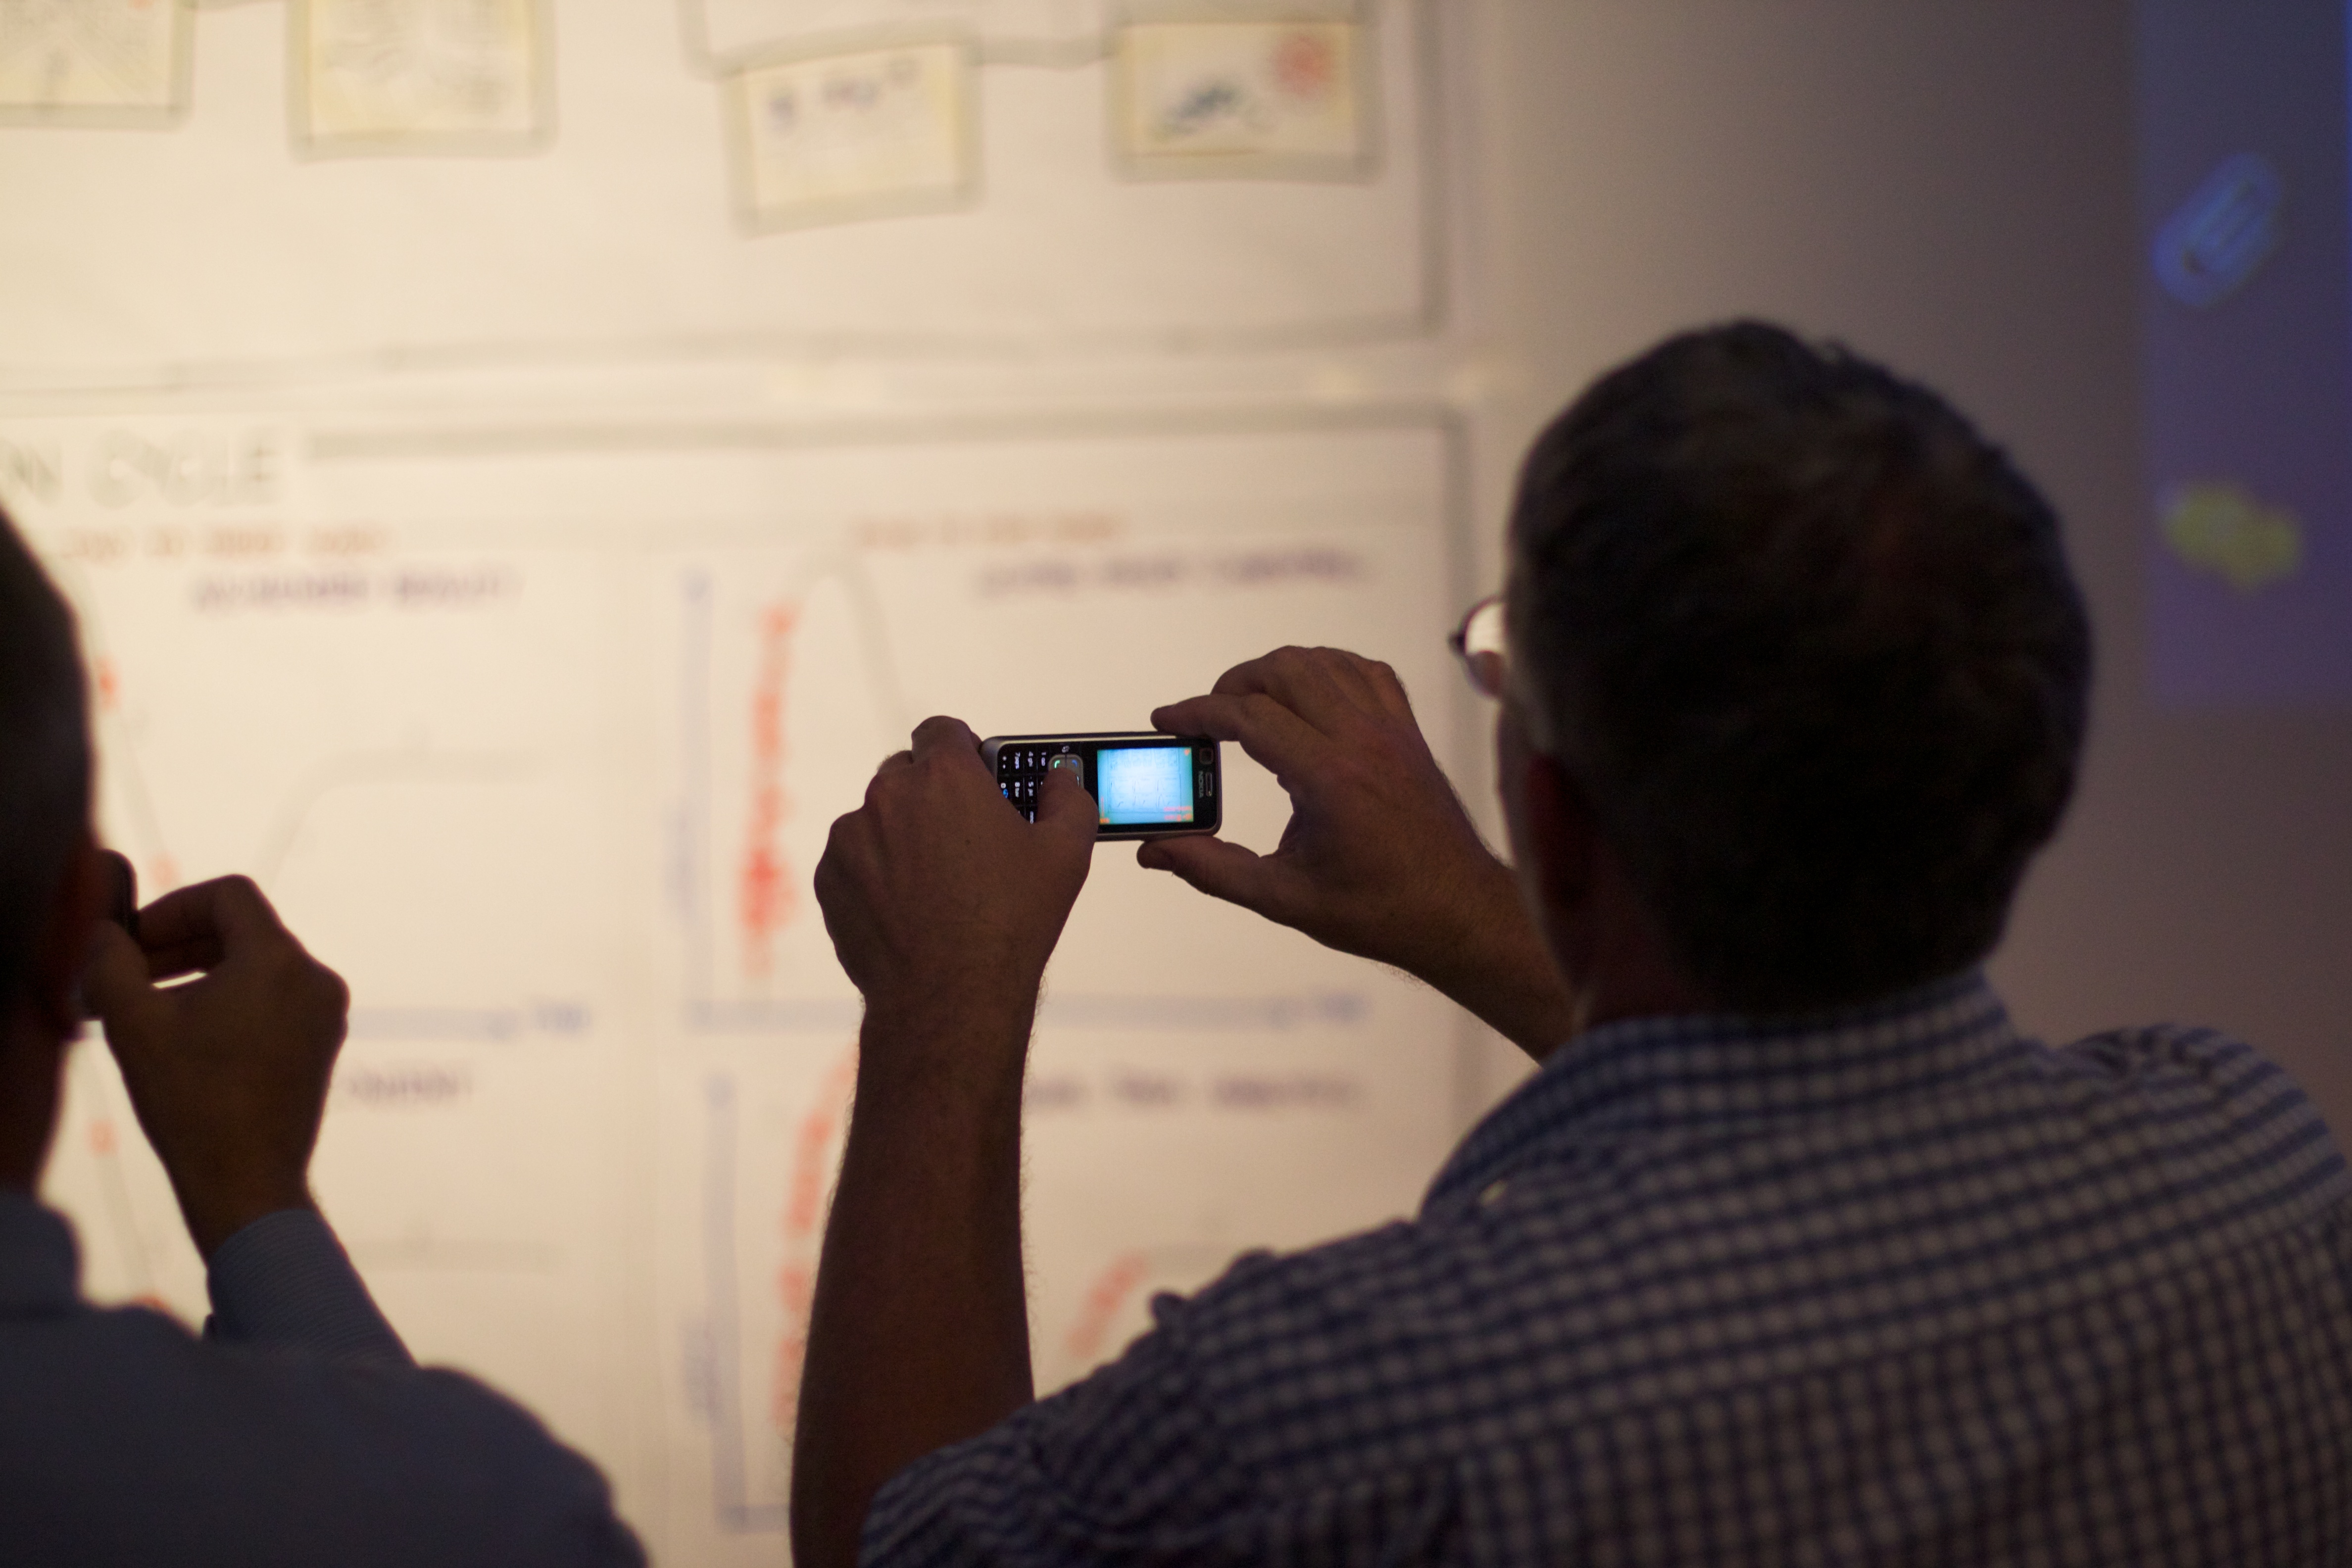
conversation, design, hz10anz, interaction